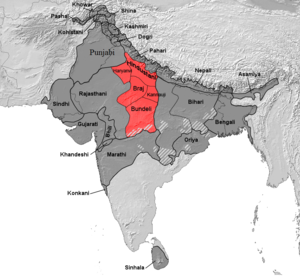
Le braj bhāshā, appelé aussi brij bhāshā, brak bhākhā, dehaati zabaan ou simplement braj, est une langue indo-aryenne parlée par environ 1 600 000 de personnes dans la zone qui s'étend entre Delhi et Agra, en Uttar Pradesh. Il s'agit d'un dialecte du hindi occidental. Ce fut « la principale langue littéraire de l'Inde du Nord jusqu'au xixᵉ siècle ». Le braj basha est proche de l'awadhi, parlé dans la région voisine de l'Awadh.